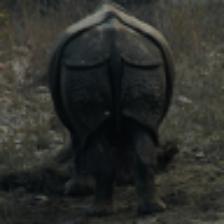
Label: NonHuman